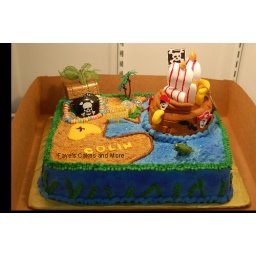
Pirate ship is a carved cake covered in fondant.